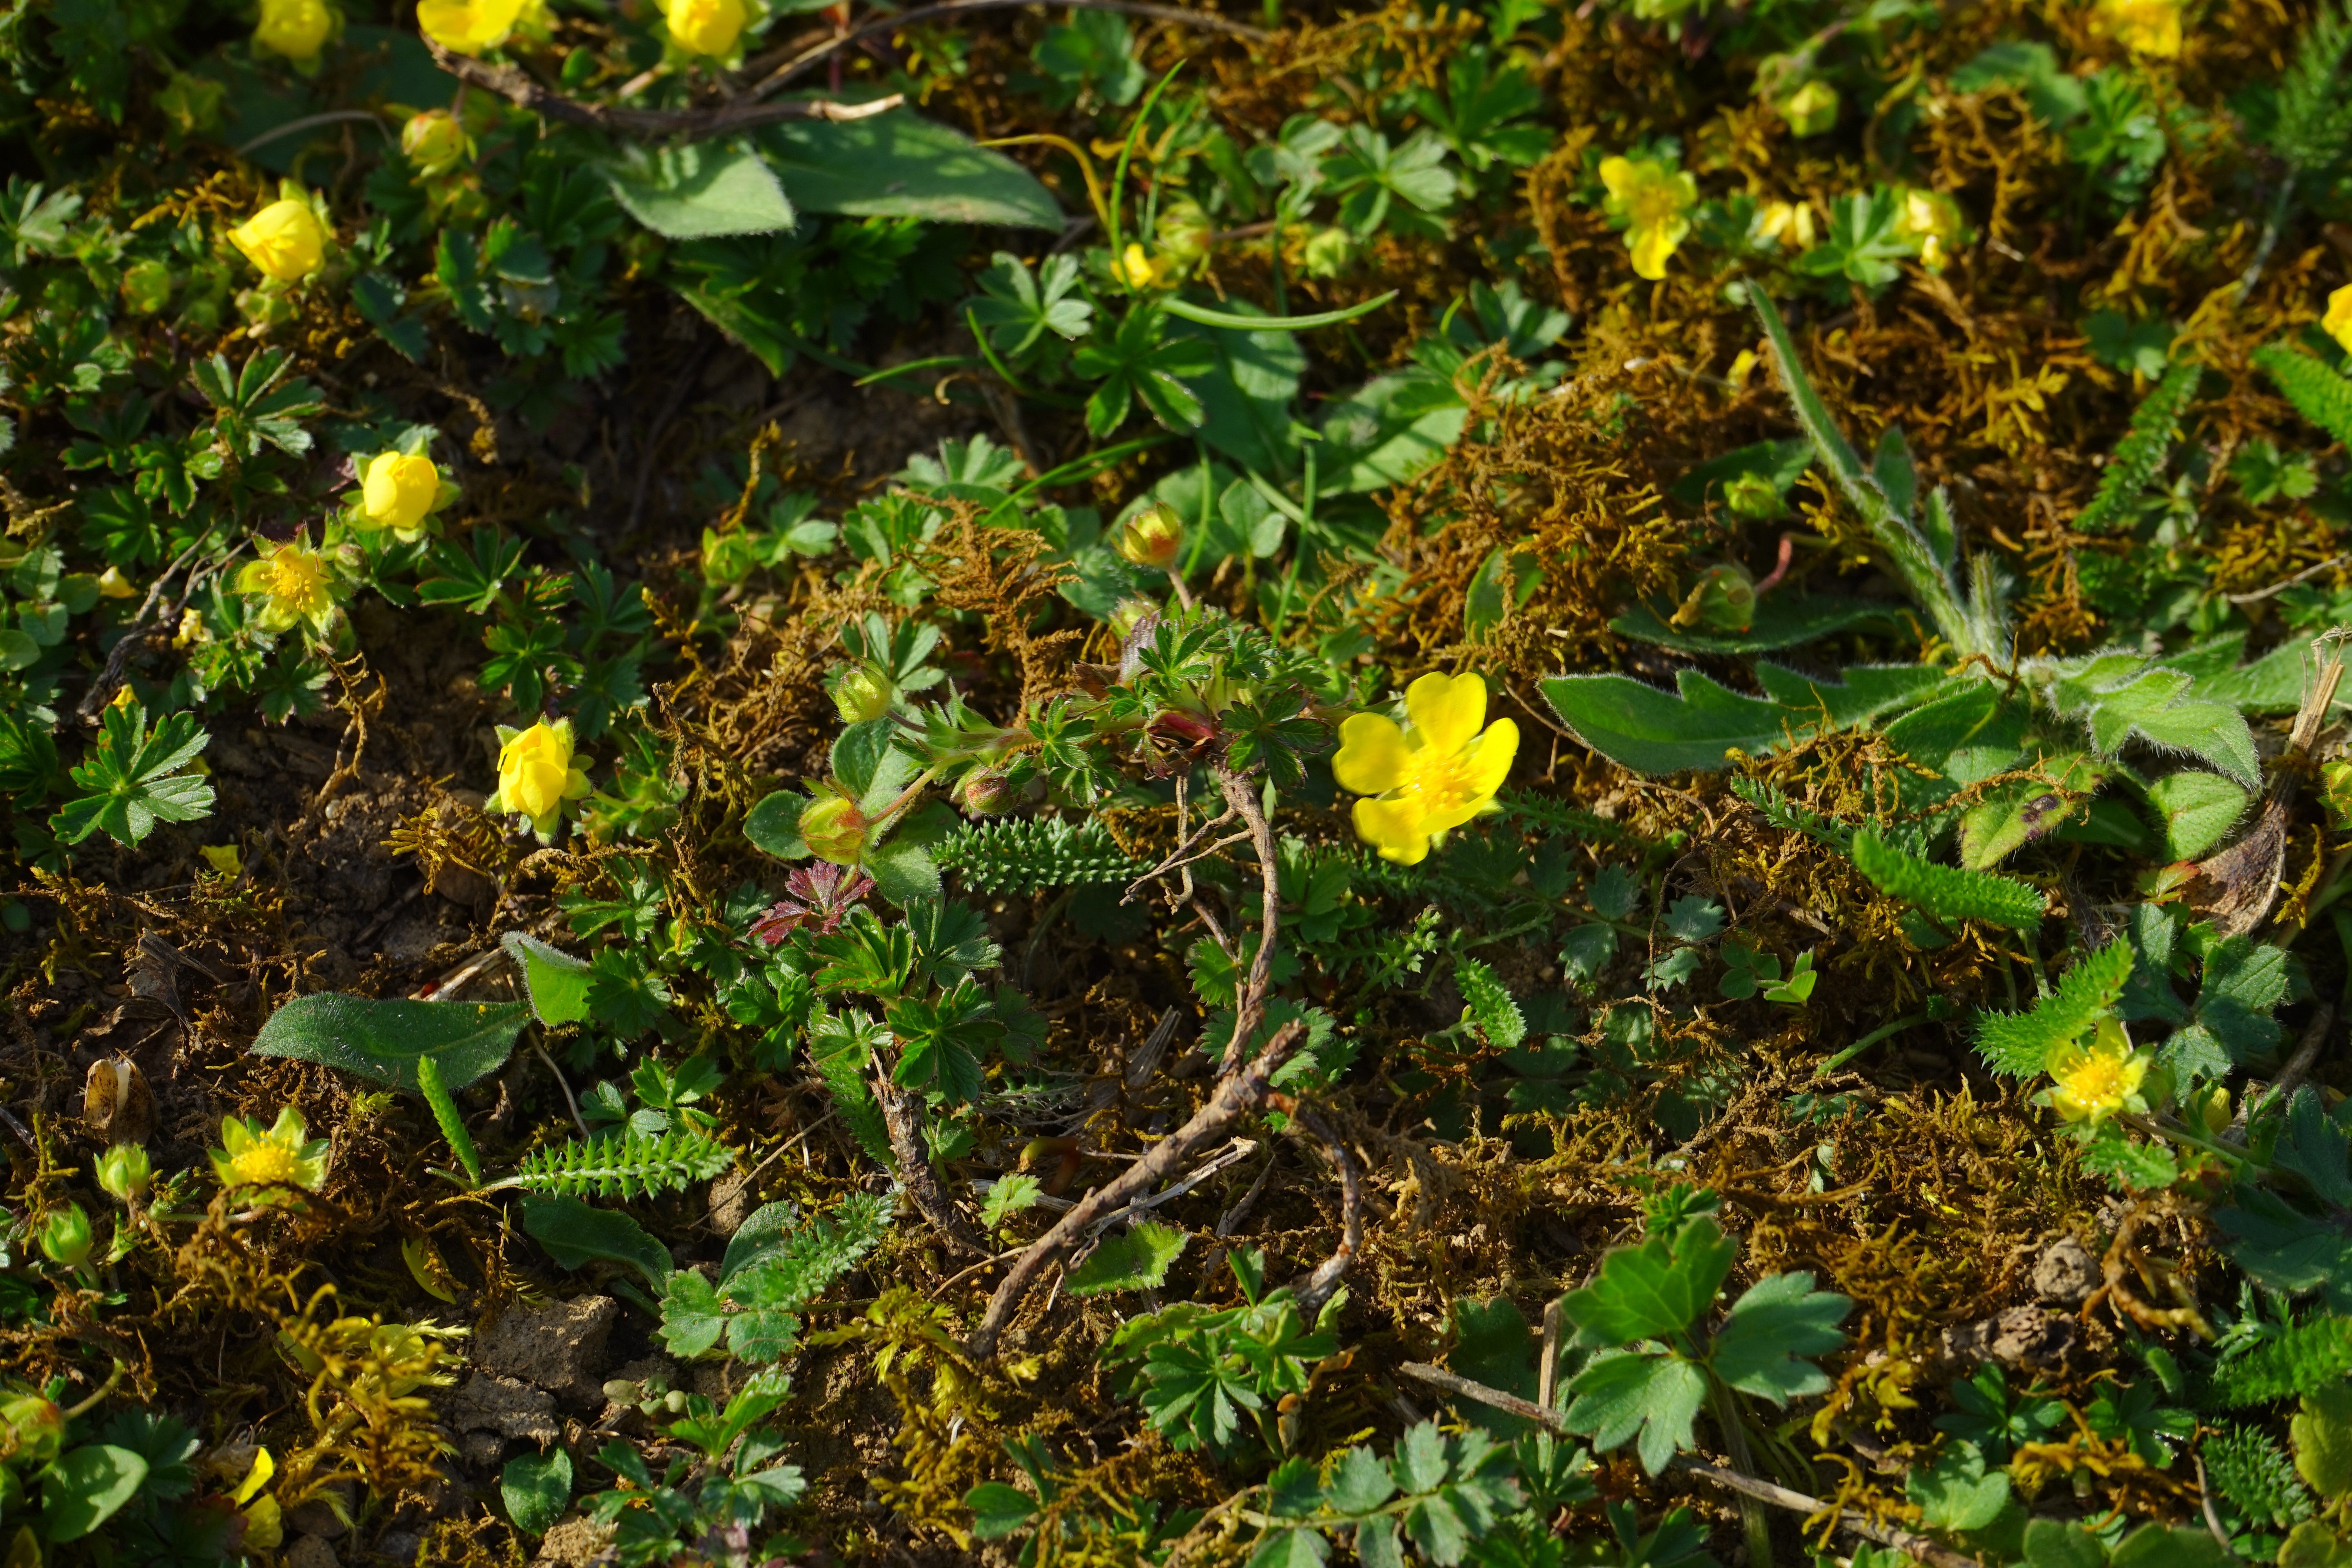
blossom, plant, leaf, flower, bloom, produce, autumn, yellow, flora, wildflower, shrub, rush, woodland, fouling, golden yellow, ground cover, flowering plant, rosoideae, gold strawberry, land plant, waldsteinie, carpet wurz, waldsteinia fragarioides, strawberry waldsteinie, waldsteinia, carpet gold strawberry, waldsteinia ternata, helix groundcover, three leaf gold strawberry, trifoliate waldsteinie